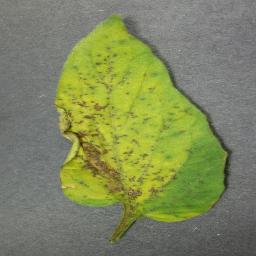
Label: Tomato___Bacterial_spot